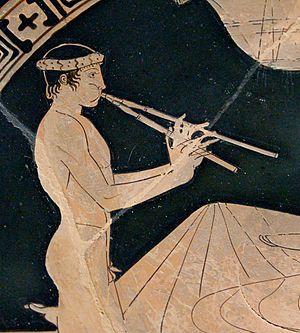
Jeune garçon jouant de l'aulos, détail d'une scène de banquet. Tondo d'une coupe attique à figures rouges, v. 460–450 av. J.-C.
On appelle musique byzantine la musique profane et religieuse composée dans le cadre de l’Empire byzantin. Elle consistait en chants ou hymnes accompagnant des textes grecs utilisés pour le cérémonial de la cour, lors de festivals ou à l’occasion de cérémonies religieuses. Cette dernière forme est la mieux connue de nos jours, car les différentes traditions orthodoxes contemporaines continuent à s’identifier avec leur héritage byzantin, utilisant encore des livres de chants traditionnels comme les stichères, réunis dans le sticharion, et le irmologion. En effet, la musique byzantine ne disparut pas avec la chute de Constantinople en 1453, mais se perpétua sous l’administration ottomane. Au cours de la période de déclin de l’Empire ottoman au XIXᵉ siècle, les églises des diverses nations émergentes des Balkans se proclamèrent « autocéphales », c’est-à-dire ne relevant plus du patriarcat œcuménique.
L’aulos est un instrument à vent très utilisé durant toute l'Antiquité au cours de rites religieux et sociaux. Appelé aulos dans la Grèce antique et tibia dans la Rome antique, c'est un instrument à anche battante, simple ou double, composé principalement d'un tuyau percé de trous, joué le plus souvent par paire. À partir du Iᵉʳ siècle de notre ère, les Romains lui apportent quelques innovations techniques.